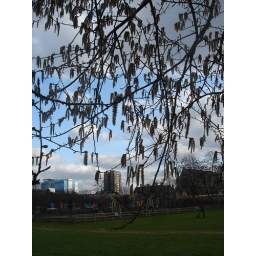
Allens Gardens, Spitalfields, London E1. The blue building in the background is the new building for the Royal London Hospital.